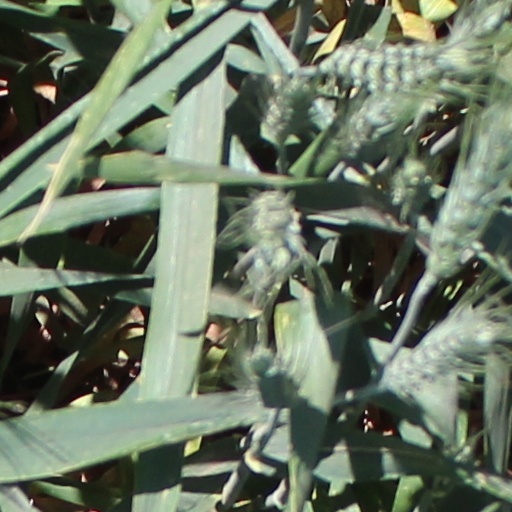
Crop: wheat